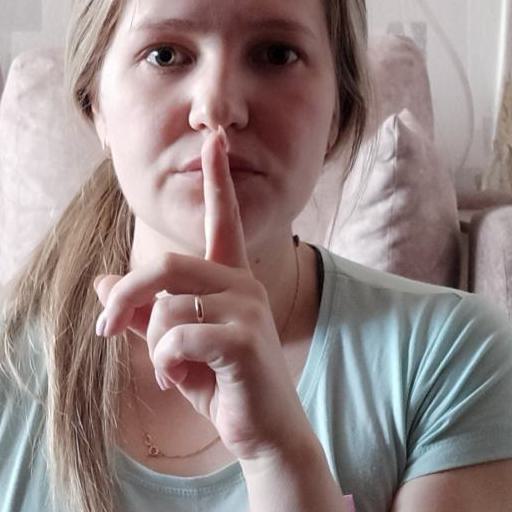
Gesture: mute